9th (2nd City of London) Battalion, Royal Fusiliers

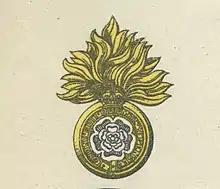
Cap badge of the Royal Fusiliers 1941

The 9th (2nd City of London) Battalion, Royal Fusiliers, was a Territorial Army (TA) unit of the British Army during World War II. It served in home defence and in Persia and Iraq before entering the Tunisian campaign early in 1943. It then took part in the Salerno landings and subsequent campaign in Italy, including several river crossing and the defence of the Anzio beachhead. The battalion ended the war by storming across the River Po.